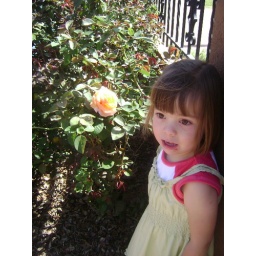
A rose by any other name would still be as cute